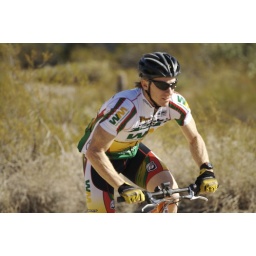
Mountain biker at south mountain on the desert classic trail near pima canyon